All in a Row

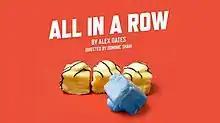

All in a Row Live is a play by Alex Oates about a family with an autistic 11-year-old. The play explores the experiences of the parents of a nonspeaking, sometimes physically aggressive, autistic boy and the emotions that they experience on the night before he is taken to a residential school for disabled children.